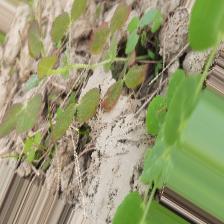
Label: Lentil Rust